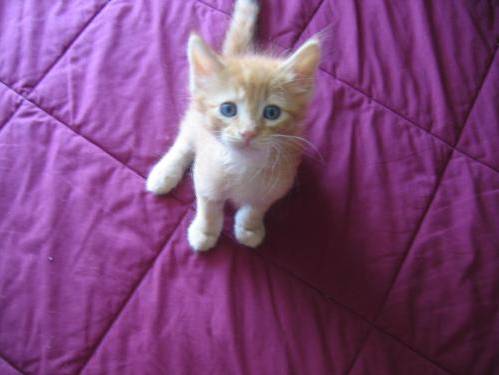
Label: cat